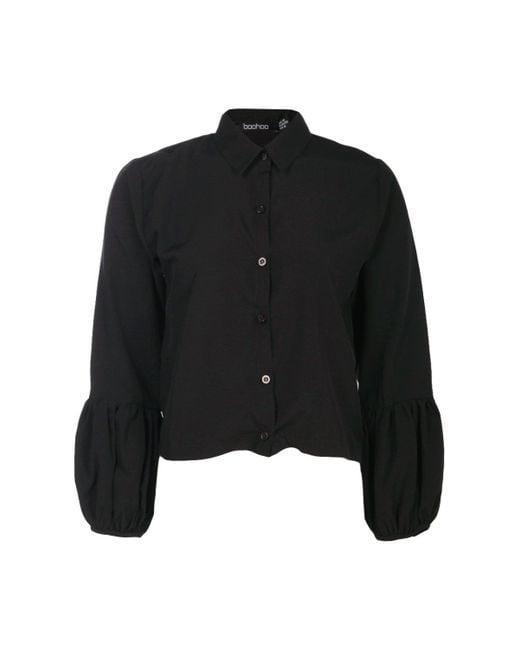
Schwarze Farbe, ärmeldetailliertes Damenhemd